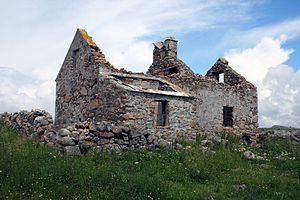
Omey Island est une île de marée située près de Claddaghduff, à l’ouest du Connemara, dans le comté de Galway en Irlande. Depuis le continent, l'île, presque cachée, pourrait passer inaperçue. Il est possible d'y accéder en voiture ou à pied en suivant une grande bande de sable signalée par des flèches. À marée haute, l'eau est suffisamment profonde pour submerger une voiture.